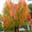
Label: maple_tree